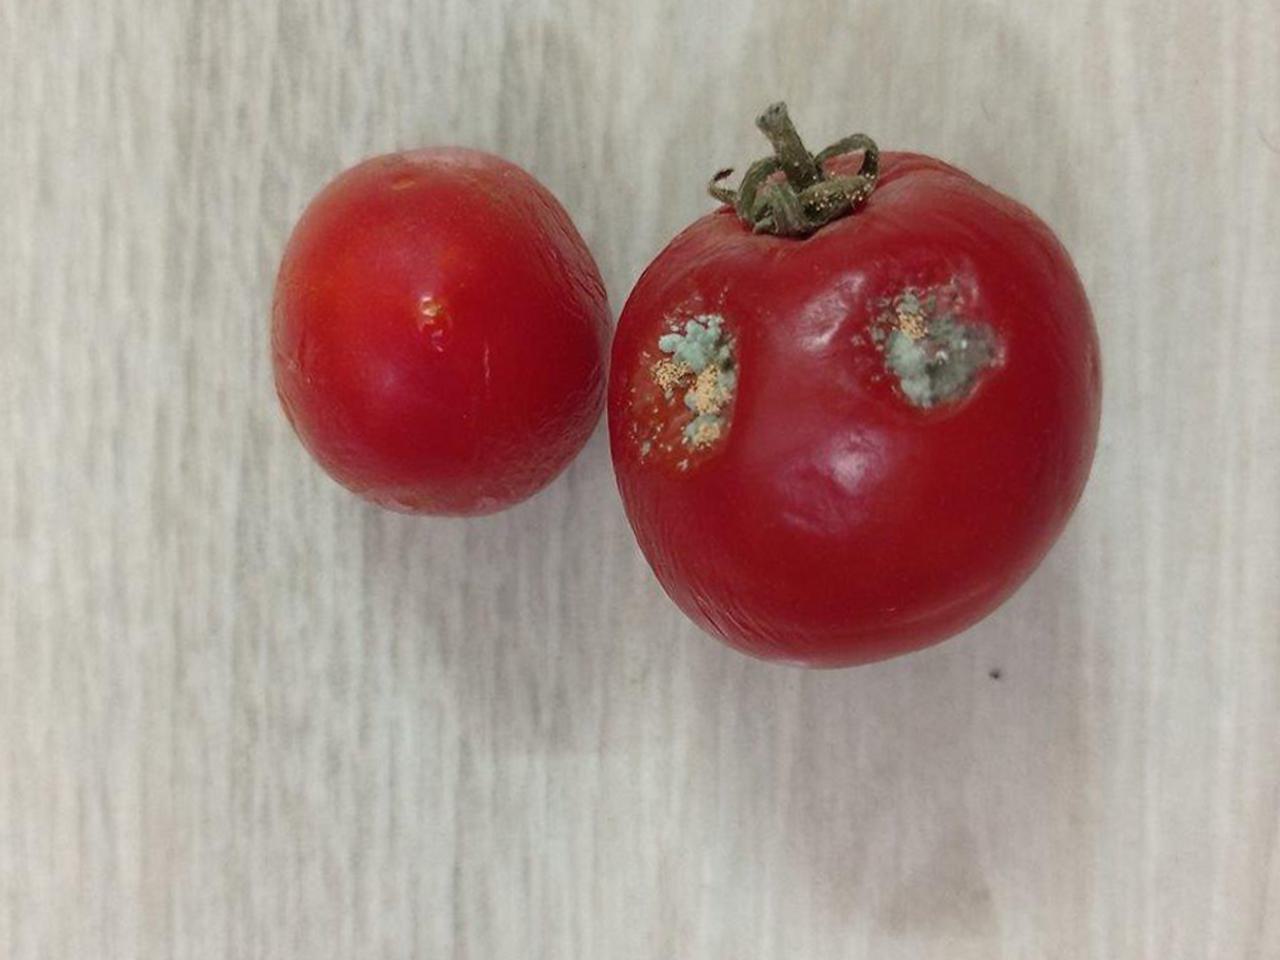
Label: Rotten